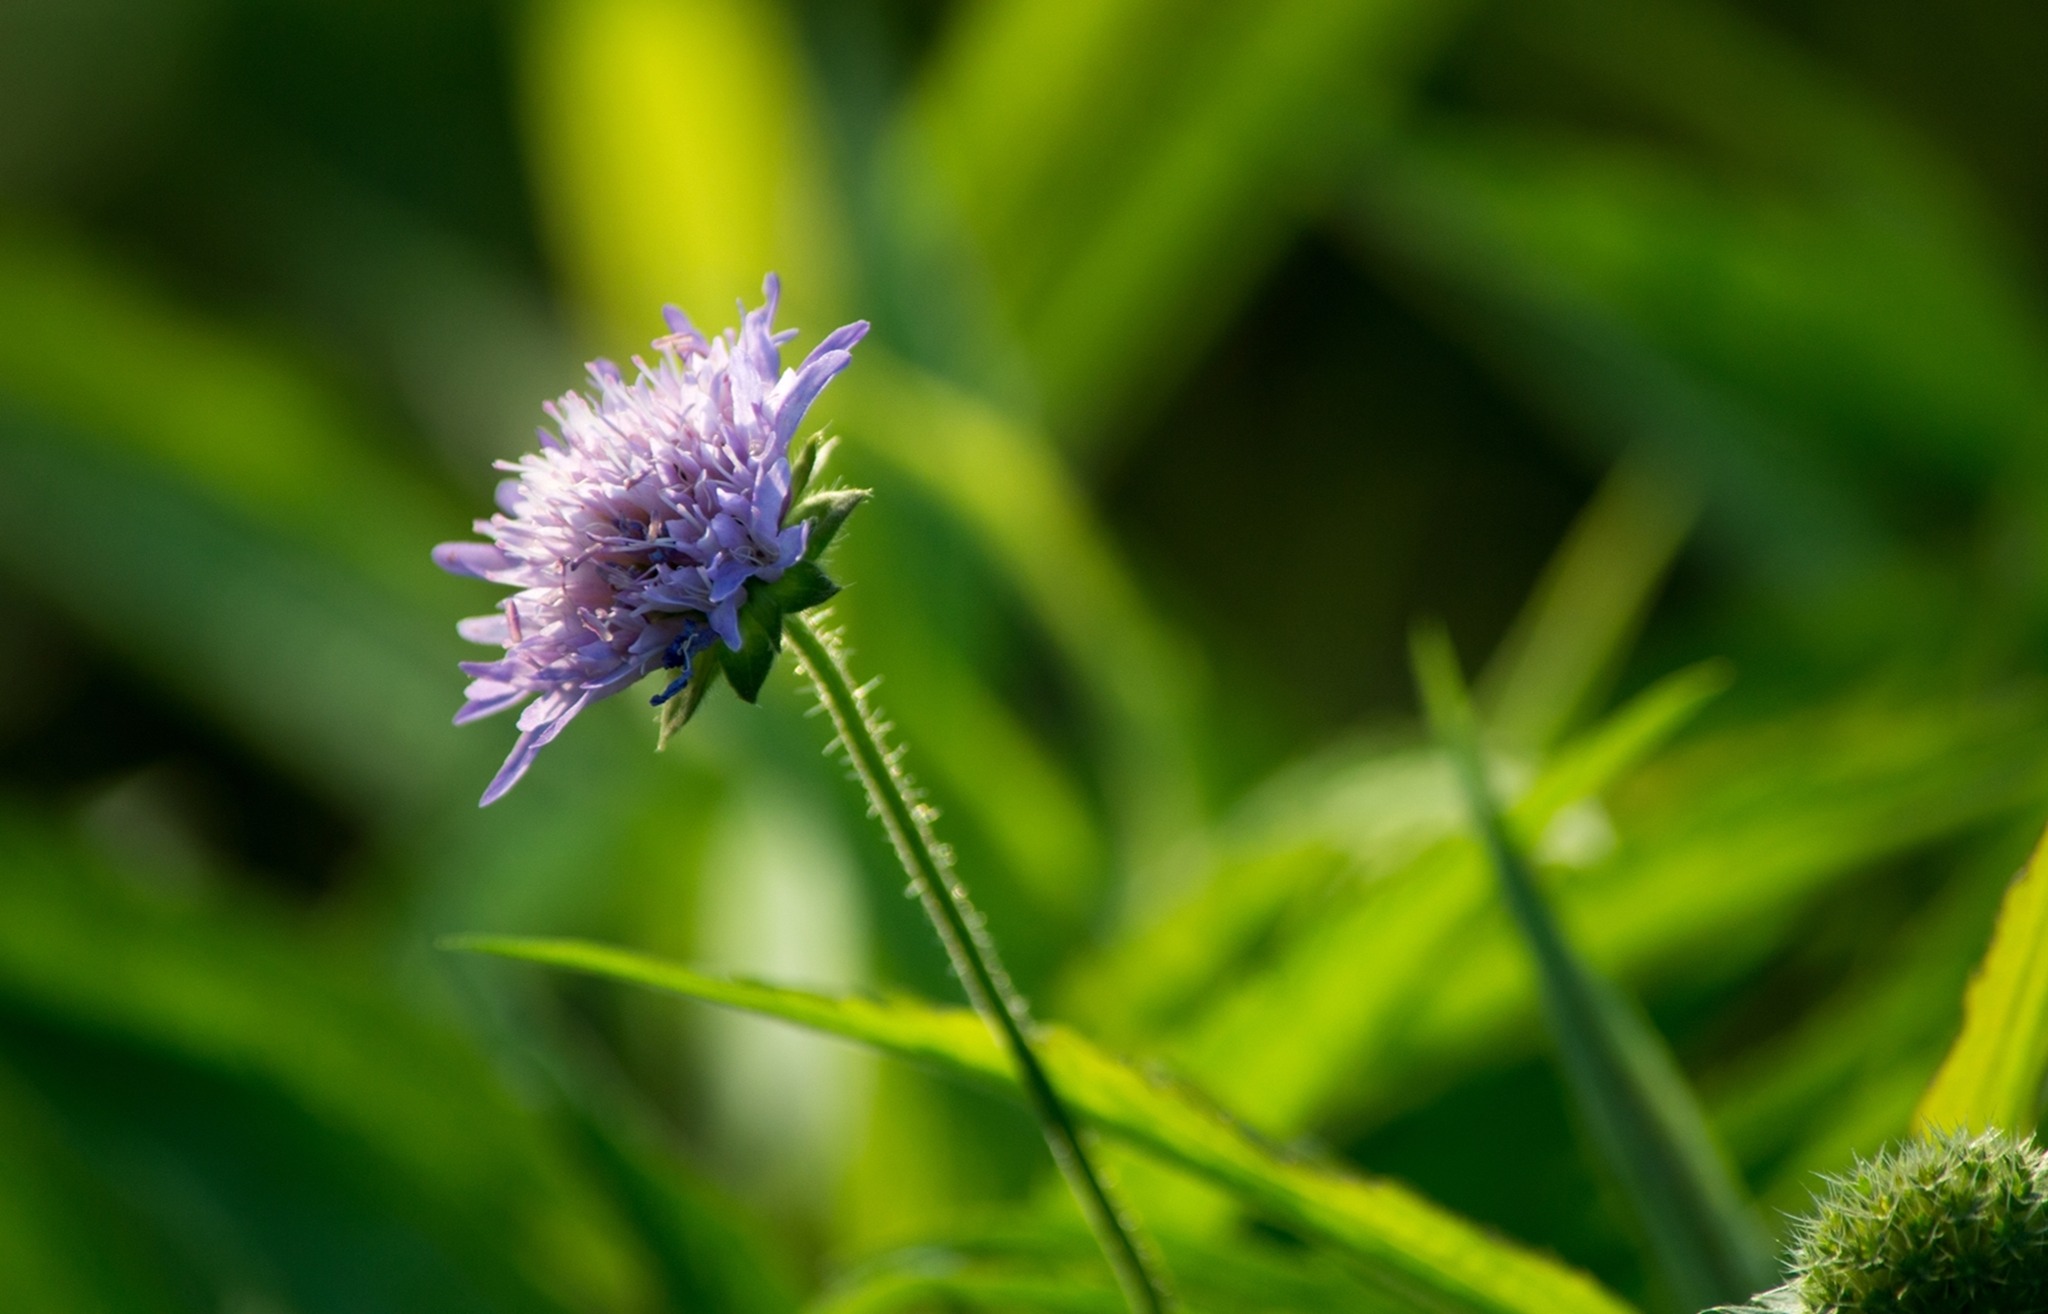
nature, grass, plant, lawn, photography, meadow, dandelion, prairie, leaf, flower, green, insect, botany, flora, wildflower, close up, macro photography, flowering plant, daisy family, grass family, plant stem, land plant